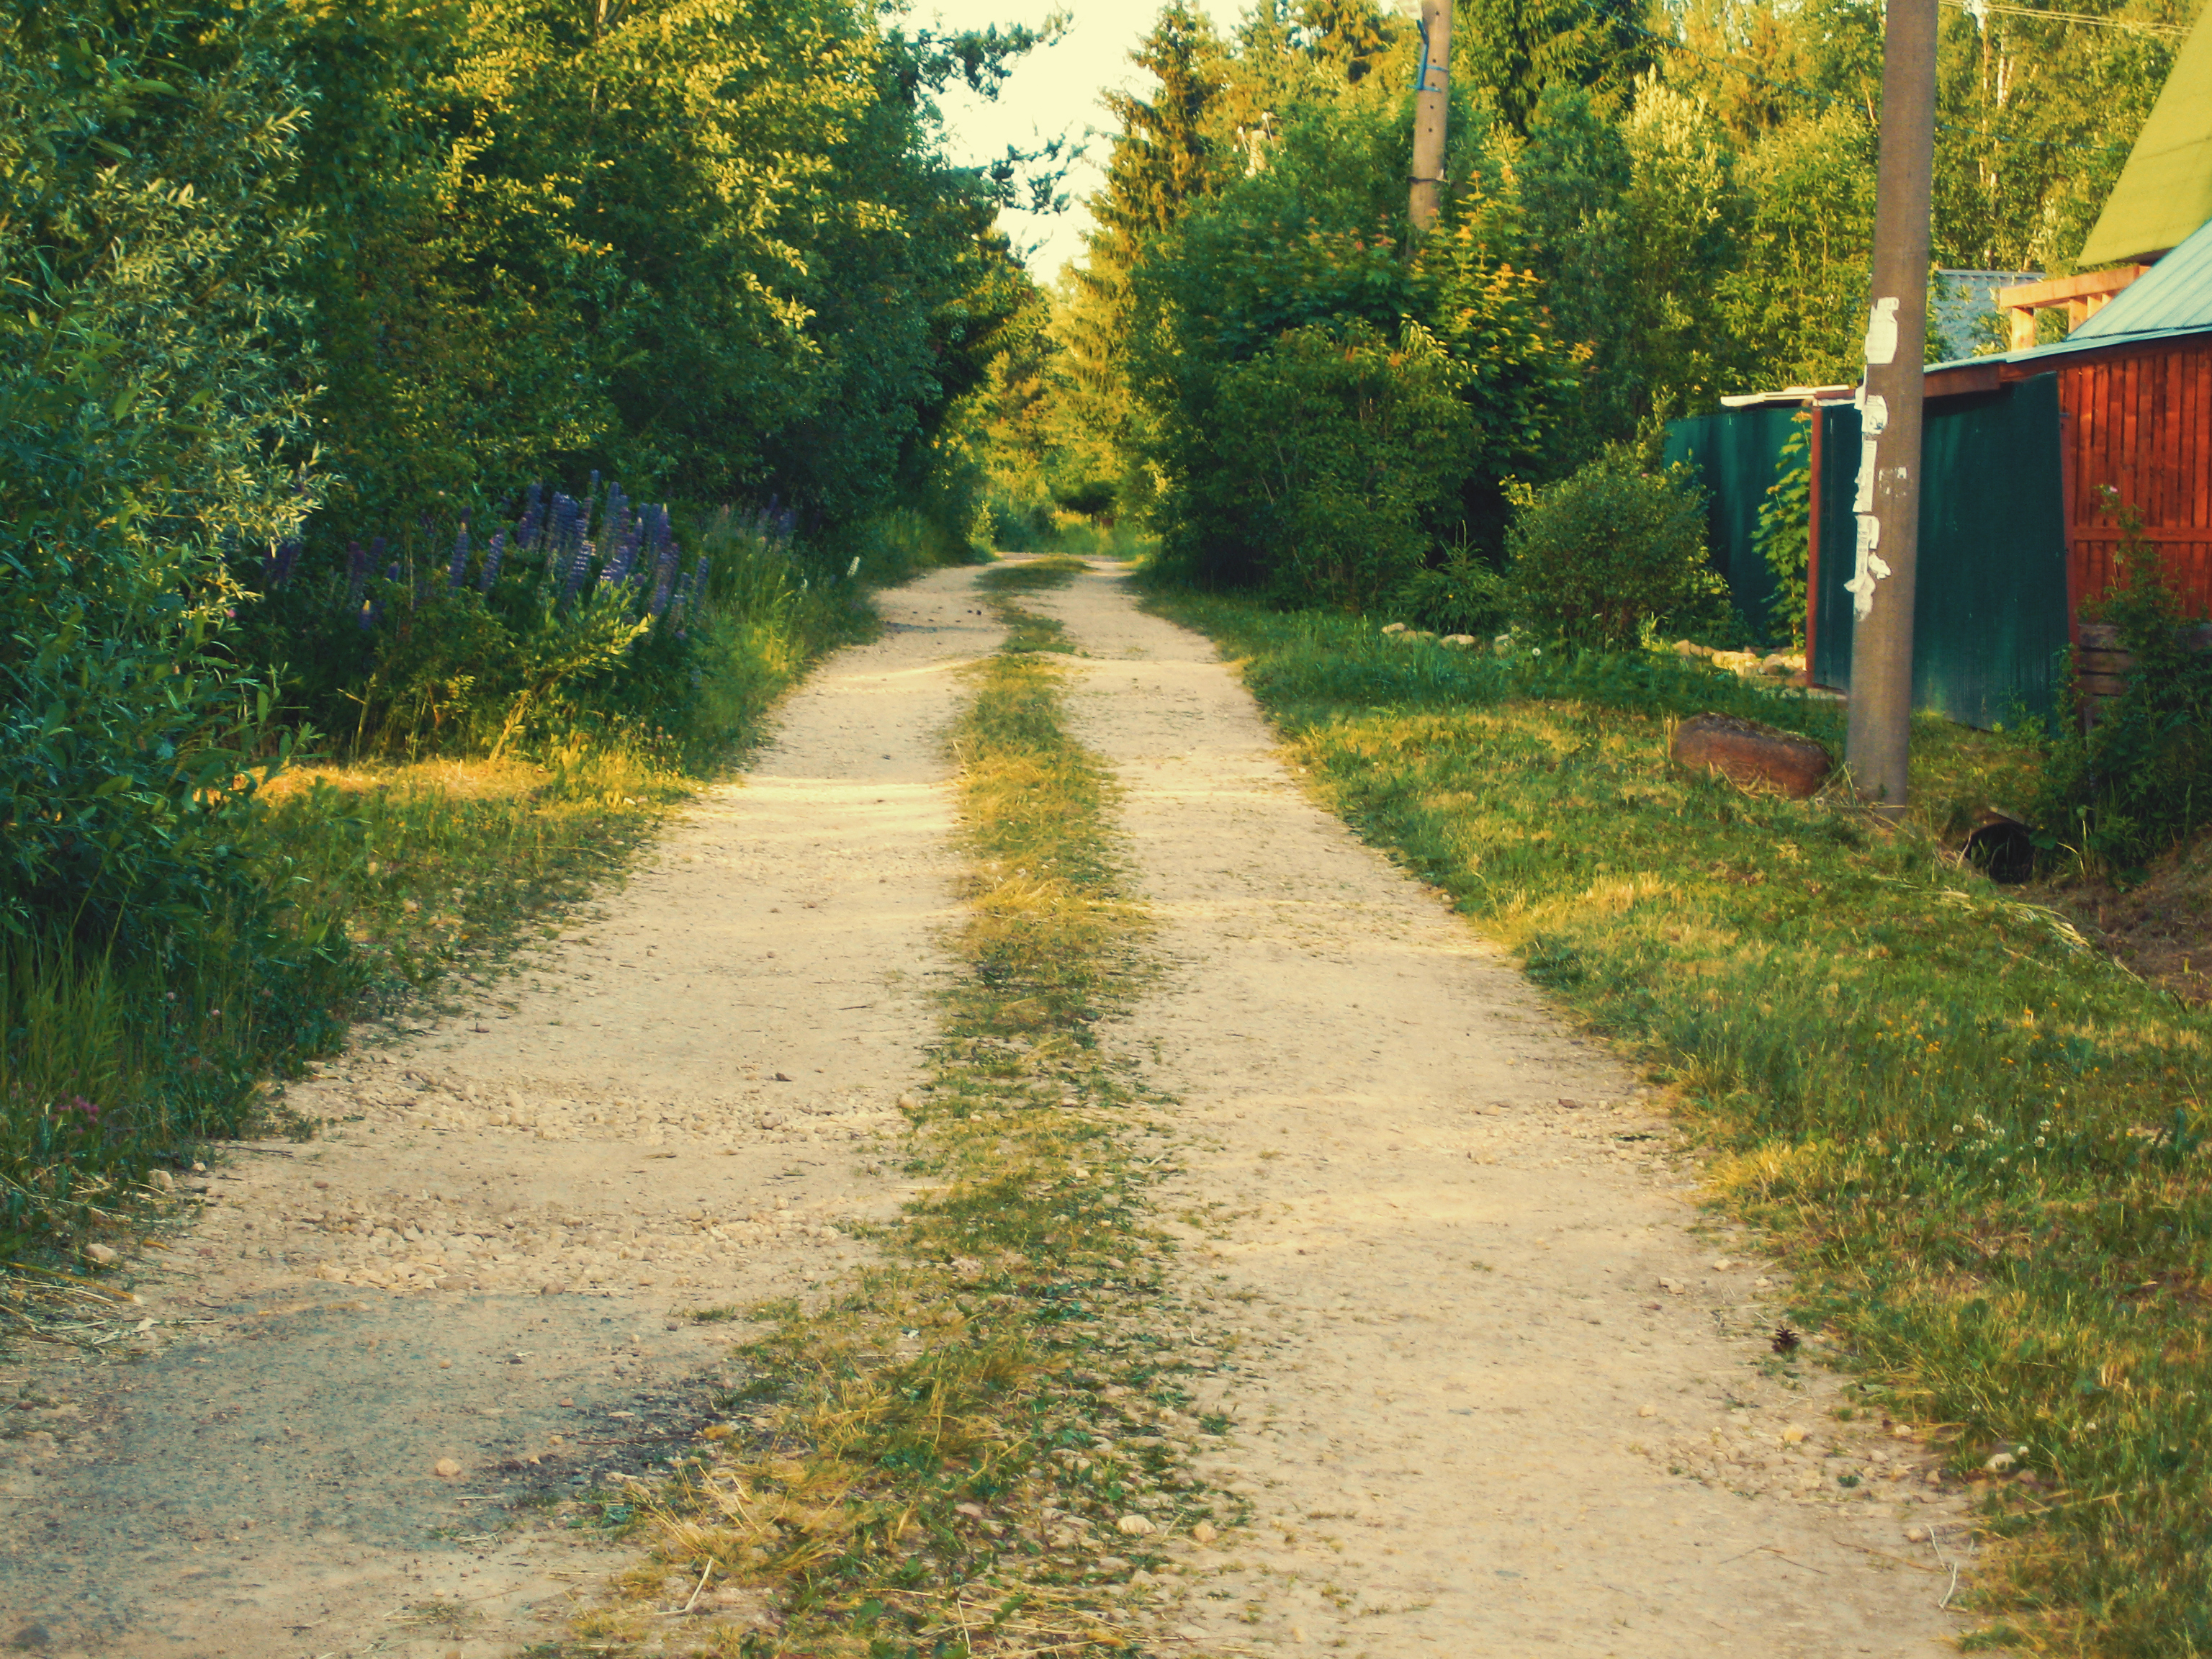
images, plant, road surface, natural landscape, asphalt, tree, People in nature, vegetation, thoroughfare, road, grass, shade, Tints and shades, landscape, shrub, groundcover, deciduous, meadow, wood, forest, trail, woodland, symmetry, trunk, dirt road, sky, temperate broadleaf and mixed forest, path, lane, house, grove, walkway, garden, landscaping, soil, field, shadow, street, autumn, driveway, subshrub, grassland, plantation, wildflower, sidewalk